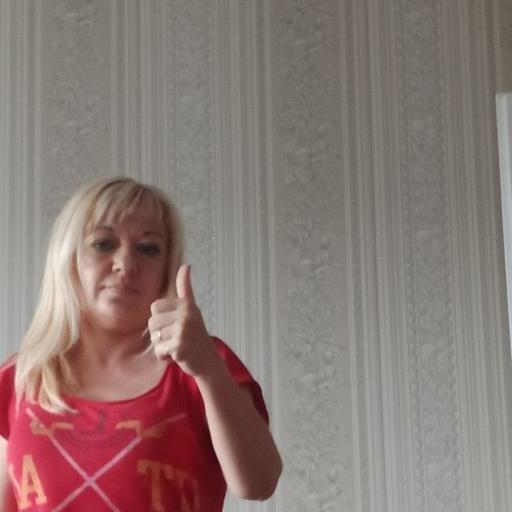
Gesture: like